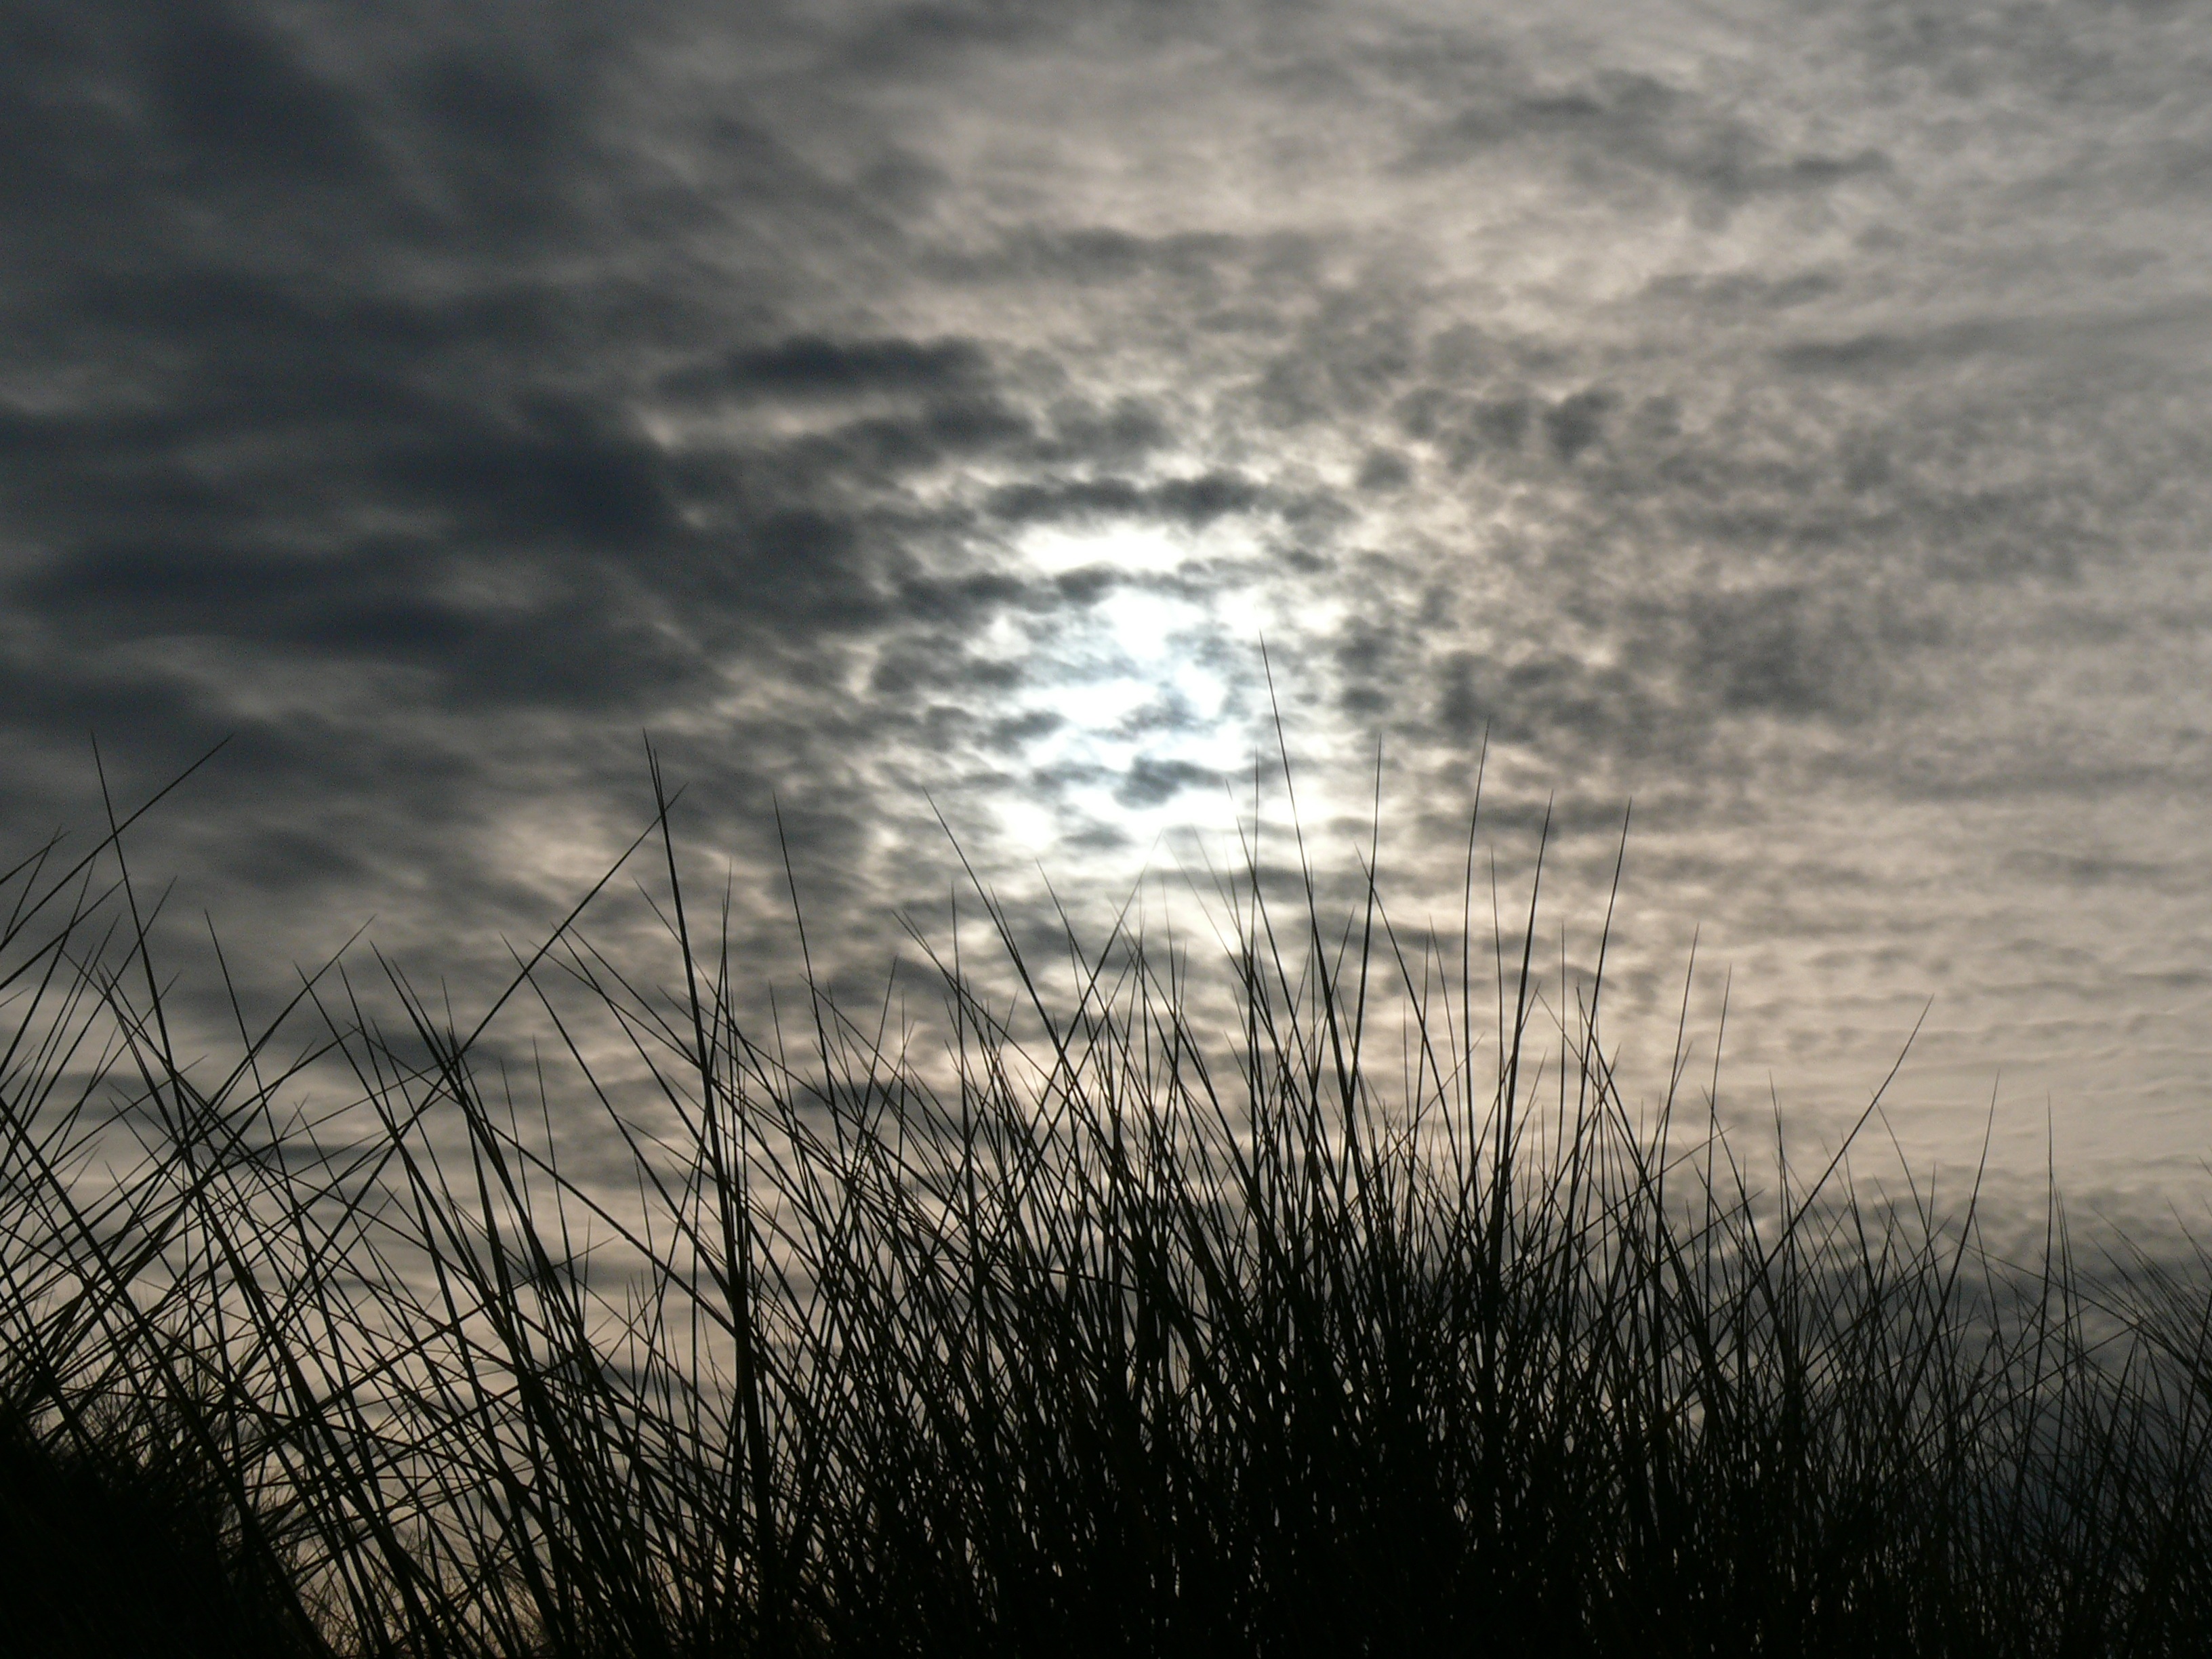
beach, sea, nature, grass, horizon, light, cloud, sky, sun, sunrise, sunset, field, prairie, sunlight, morning, wind, dawn, atmosphere, seaside, dusk, evening, reflection, shadow, darkness, monochrome, moon, full moon, clouds, normandy, herbs, light reflections, meteorological phenomenon, atmospheric phenomenon, grass family, black clouds, moon shadow